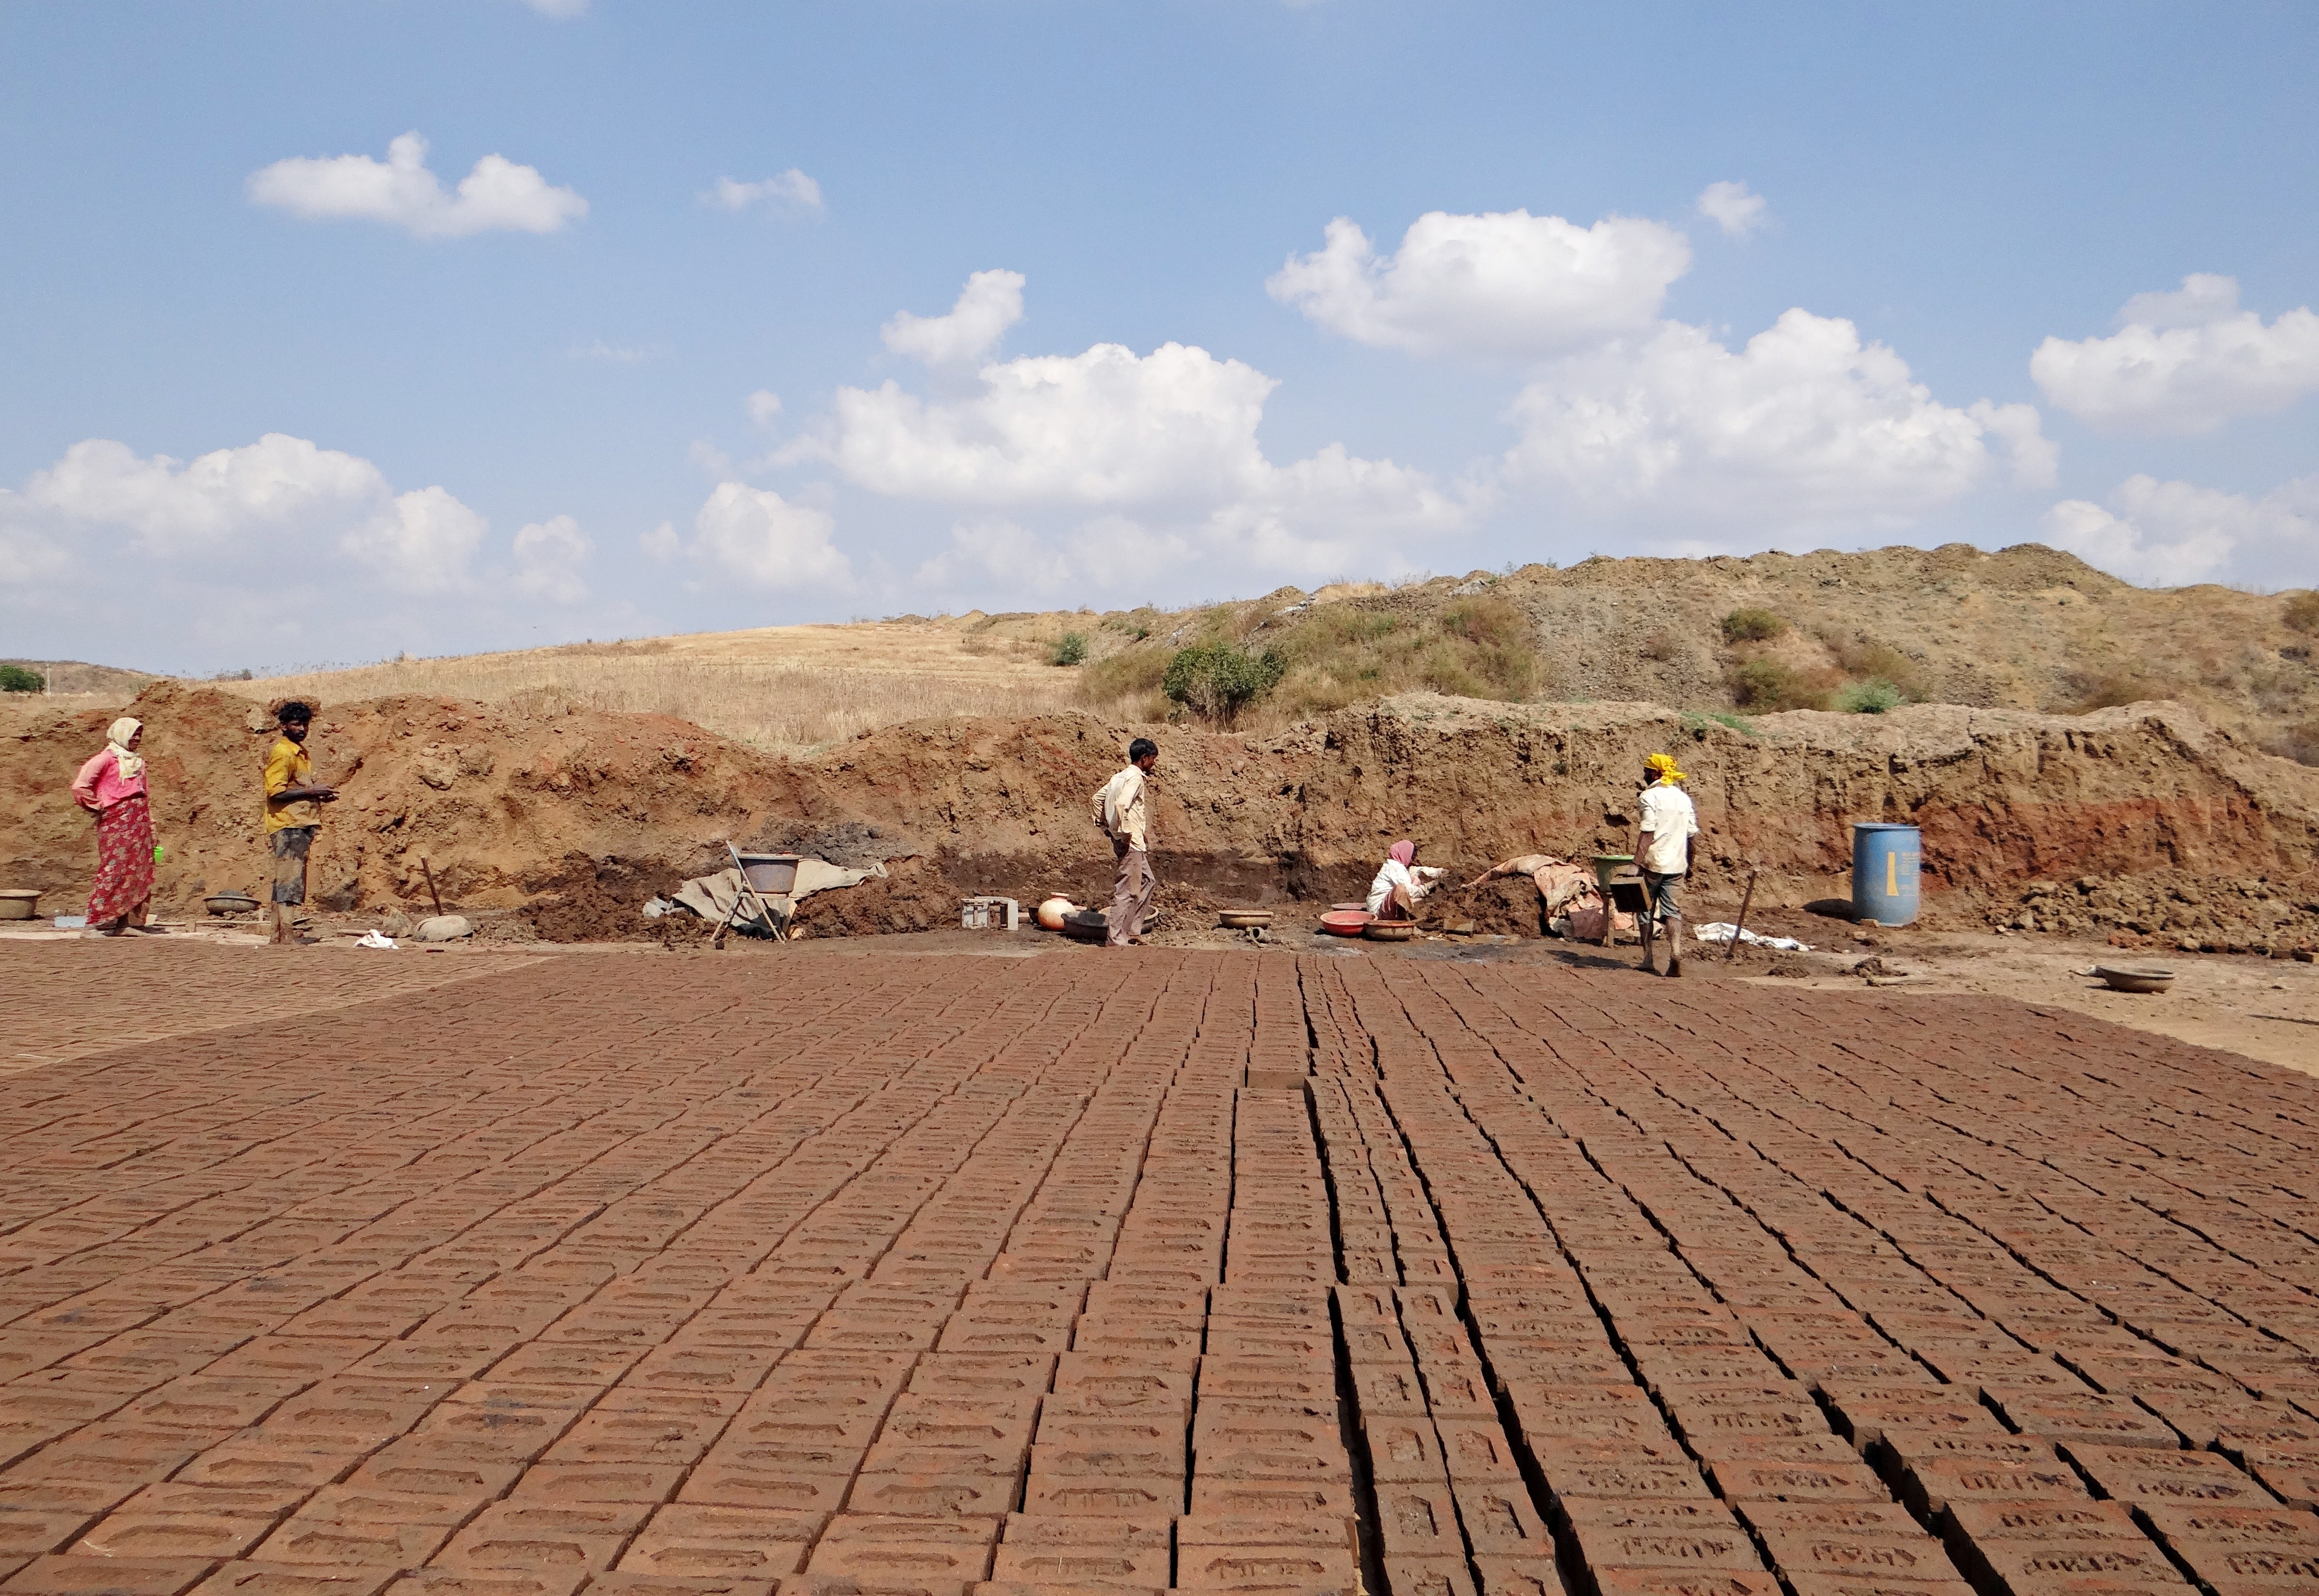
landscape, sea, sand, field, soil, agriculture, dharwad, worker, india, ancient history, brick kiln, brick laying, brick making